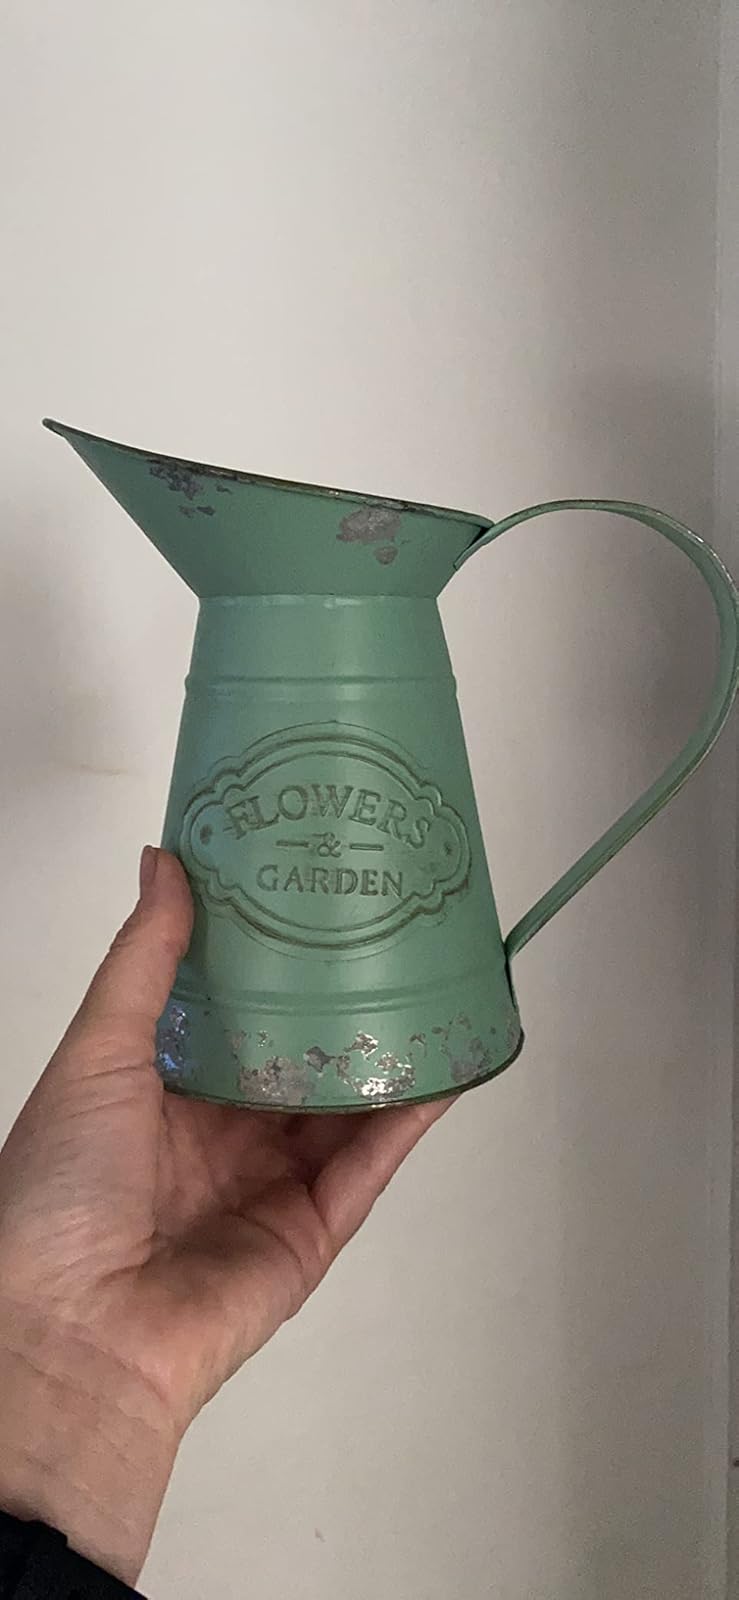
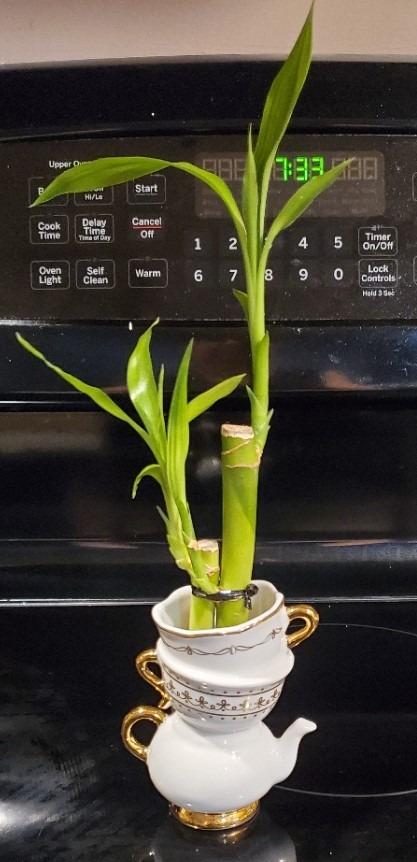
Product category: vase
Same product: no